John Fineux

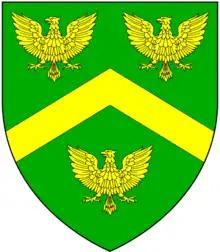
Arms of Fineux: "Vert, a chevron between three eagles displayed or"

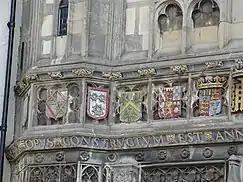
Arms of Sir John Fineux on the Christ Church Gate, Canterbury Cathedral, built 1517: "Vert, a chevron between three eagles displayed or"

Sir John Fineux (or Fyneux) ( 1441 – 1526) was an English judge and Chief Justice of the King's Bench.